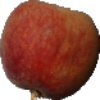
Label: Peach 1